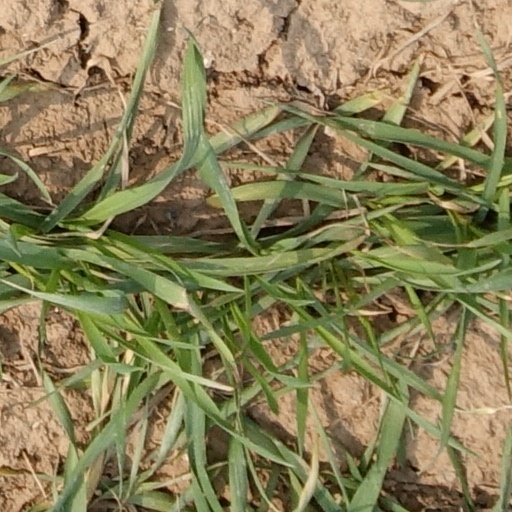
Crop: wheat